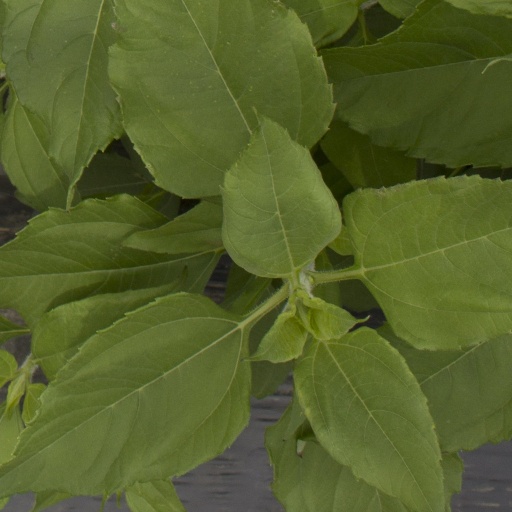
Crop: Jerusalem artichoke